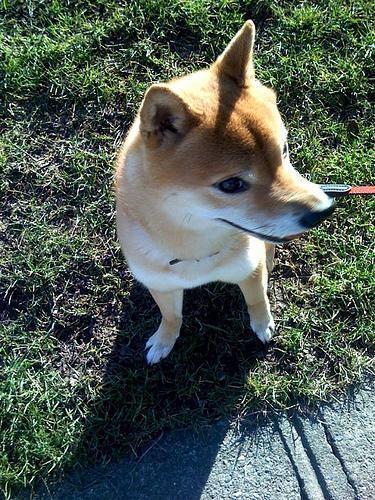
shiba inu